Death Flies East

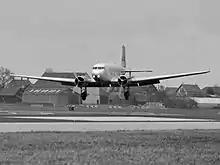
Douglas DC-2

Principal photography on "Death Flies East" took place from December 27, 1934 to January 15, 1935. American Airlines loaned a Douglas DC-2 airliner that was featured in . Interiors and flight-deck scenes, however, were shot in a studio using a mock-up.